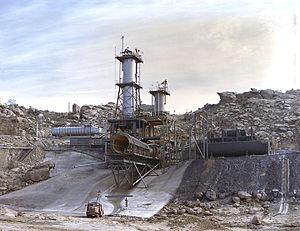
Les installations de test du moteur J-2 du constructeur Rocketdyne dans les Santa Susana Mountains, près de Canoga Park, non loin de Los Angeles